Ikebana

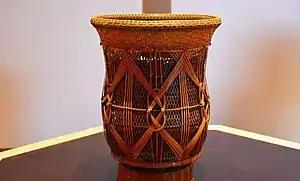
Woven bamboo flower basket, by Living National Treasure Hayakawa Shōkosai V

The receptacles used in flower arranging come in a large variety. They are traditionally considered not only beautiful in form, material, and design but are made to suit the use to which they will be put, so that a flower can always be placed in an appropriate receptacle, and probably in one especially designed for that particular sort of flower.